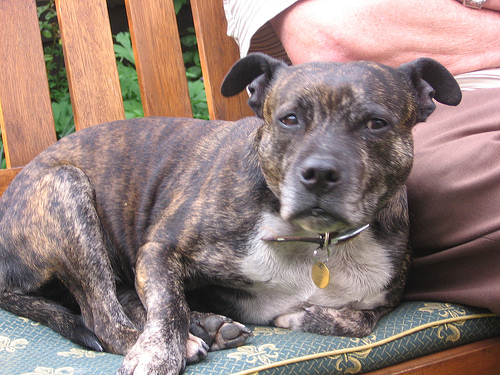
Animal: dog
Breed: staffordshire bull terrier